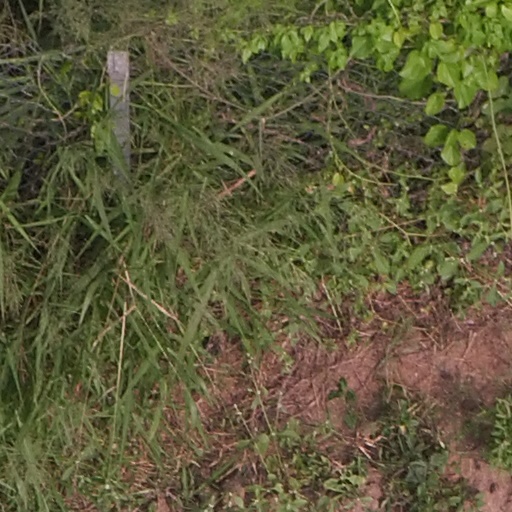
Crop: maize; corn